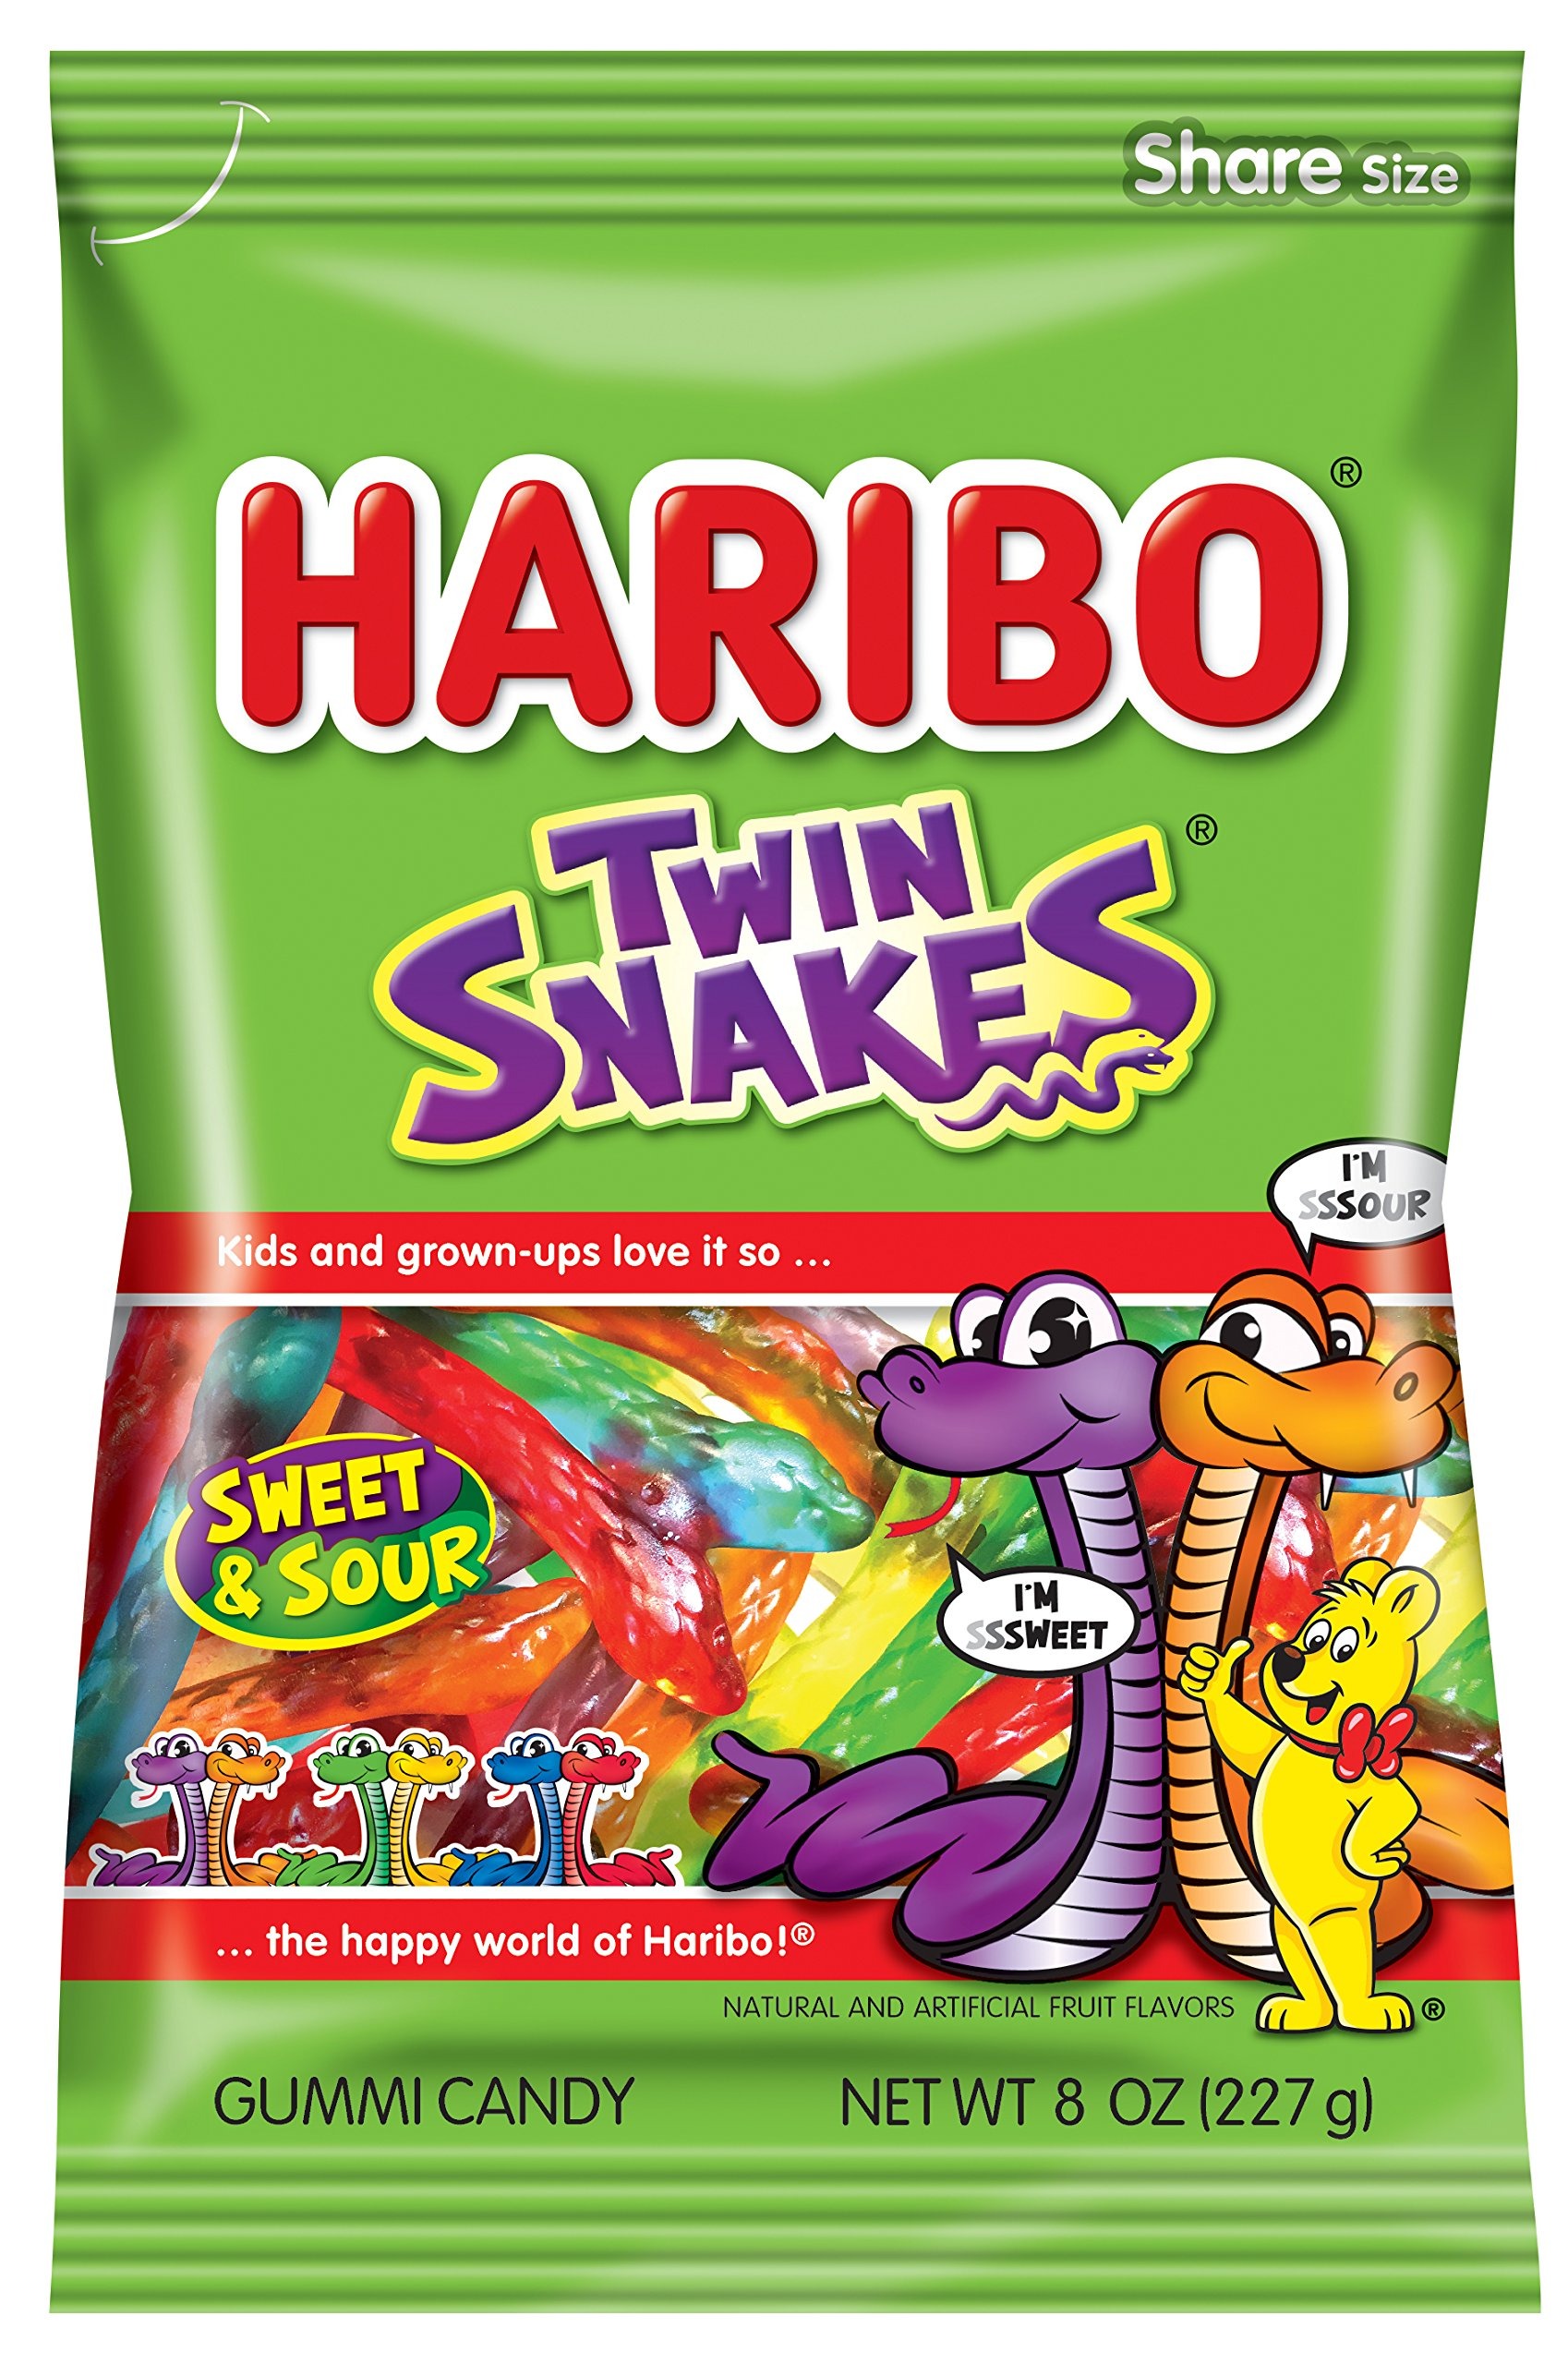
Item Name: HARIBO Gummi Candy, Twin Snakes, 8 oz. Bag (Pack of 10)
Bullet Point 1: Sweet & sour snakes closely coiled in a pack of delicious gummies
Bullet Point 2: Flavors like Cherry & Orange, Apple & Lemon, and Blueberry & Blackcurrant. Eat them together or pull them apart for double the fun!
Bullet Point 3: 91 calories per serving. Perfect for sharing snacking, decorating and topping desserts
Bullet Point 4: Kids and grown-ups love it so, the happy world of HARIBO!
Bullet Point 5: HARIBO Twin Snakes Gummi Candy, 8 Ounce (Pack of 10)
Value: 80.0
Unit: Ounce

Price: 2.435